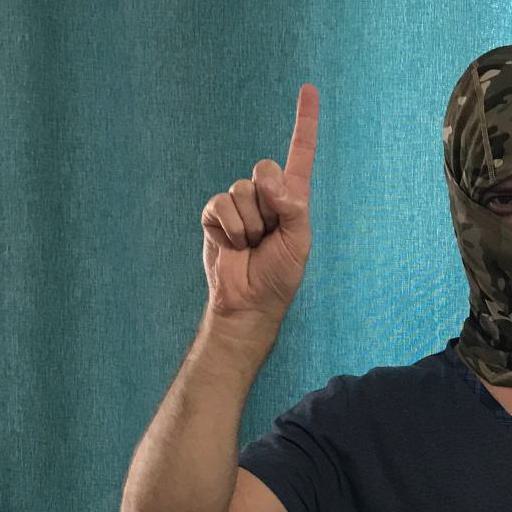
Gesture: one